Waverley, Queensland

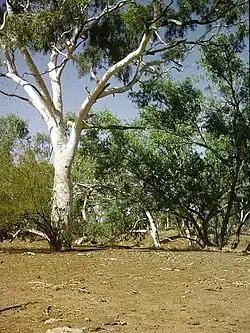
Moonah Creek Hanging Tree, 1964

There are no schools in Waverley. The nearest primary schools are in Mount Isa and Dajarra but might be infeasible for a daily commute. The nearest secondary school is in Mount Isa. The Spinifex State College in Mount Isa offers boarding facilities. Other boarding schools or distance education would be options.